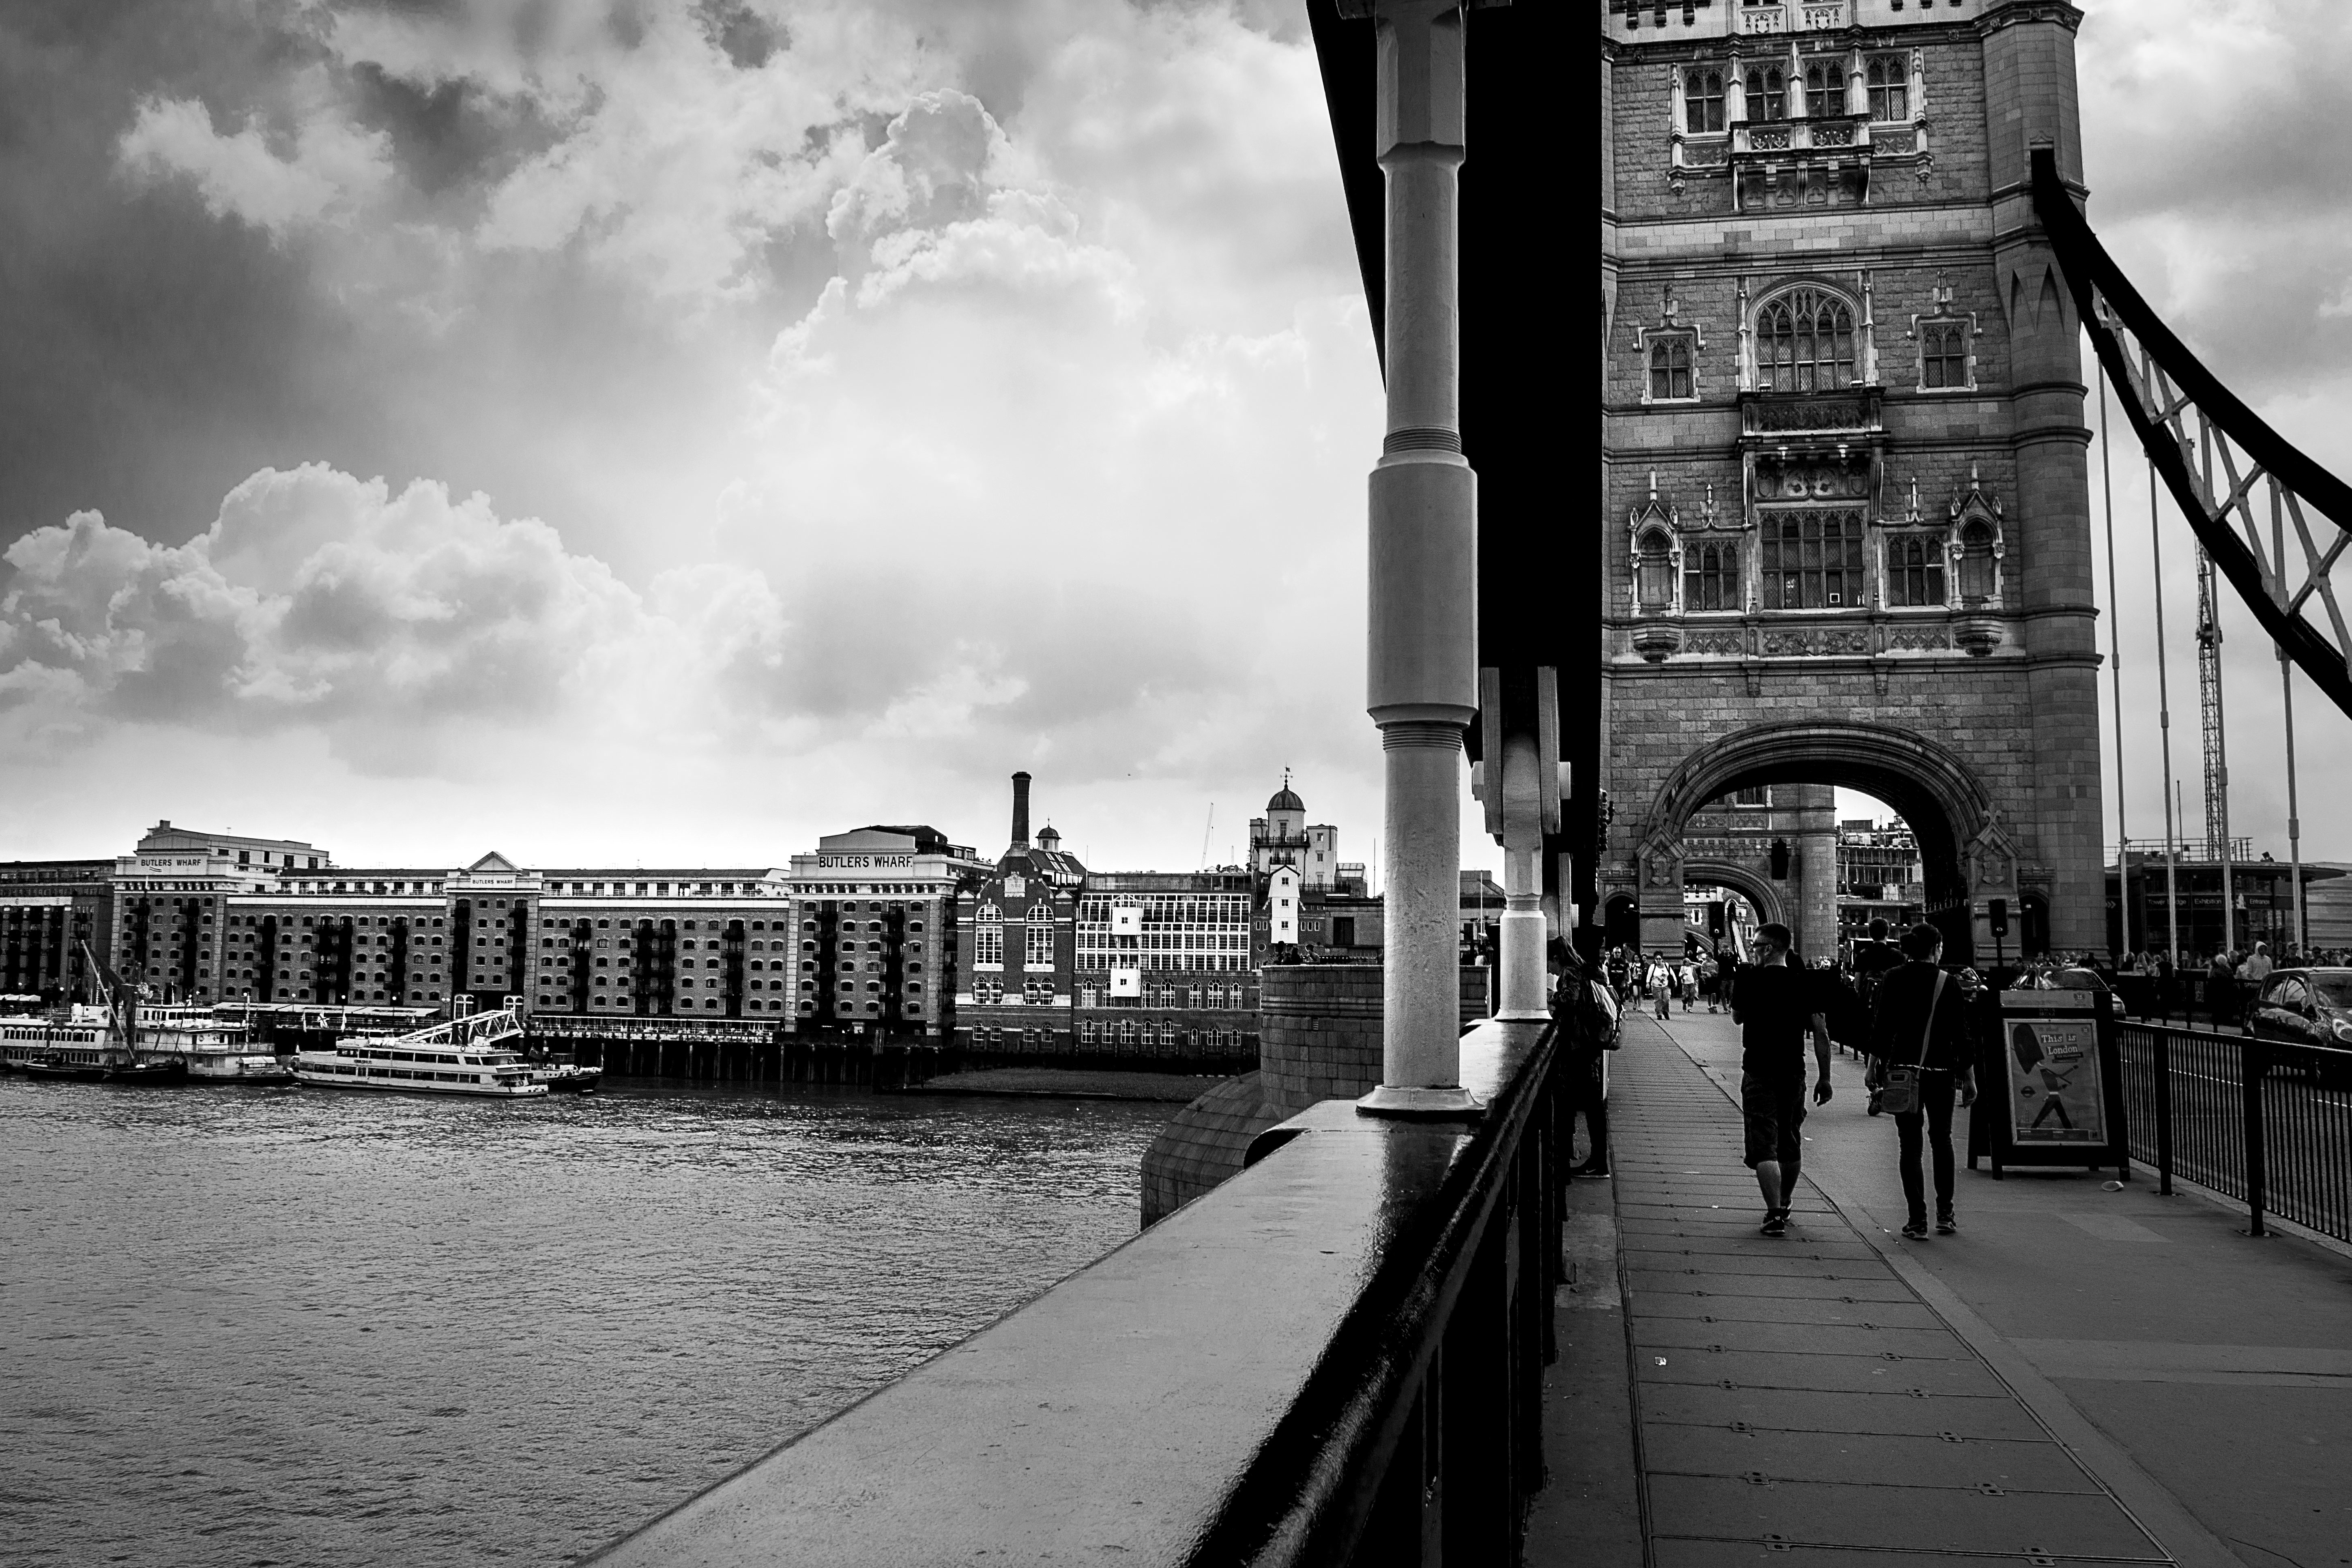
black and white, road, bridge, street, photography, city, cityscape, downtown, landmark, black, monochrome, waterway, infrastructure, urban area, monochrome photography, human settlement, nonbuilding structure